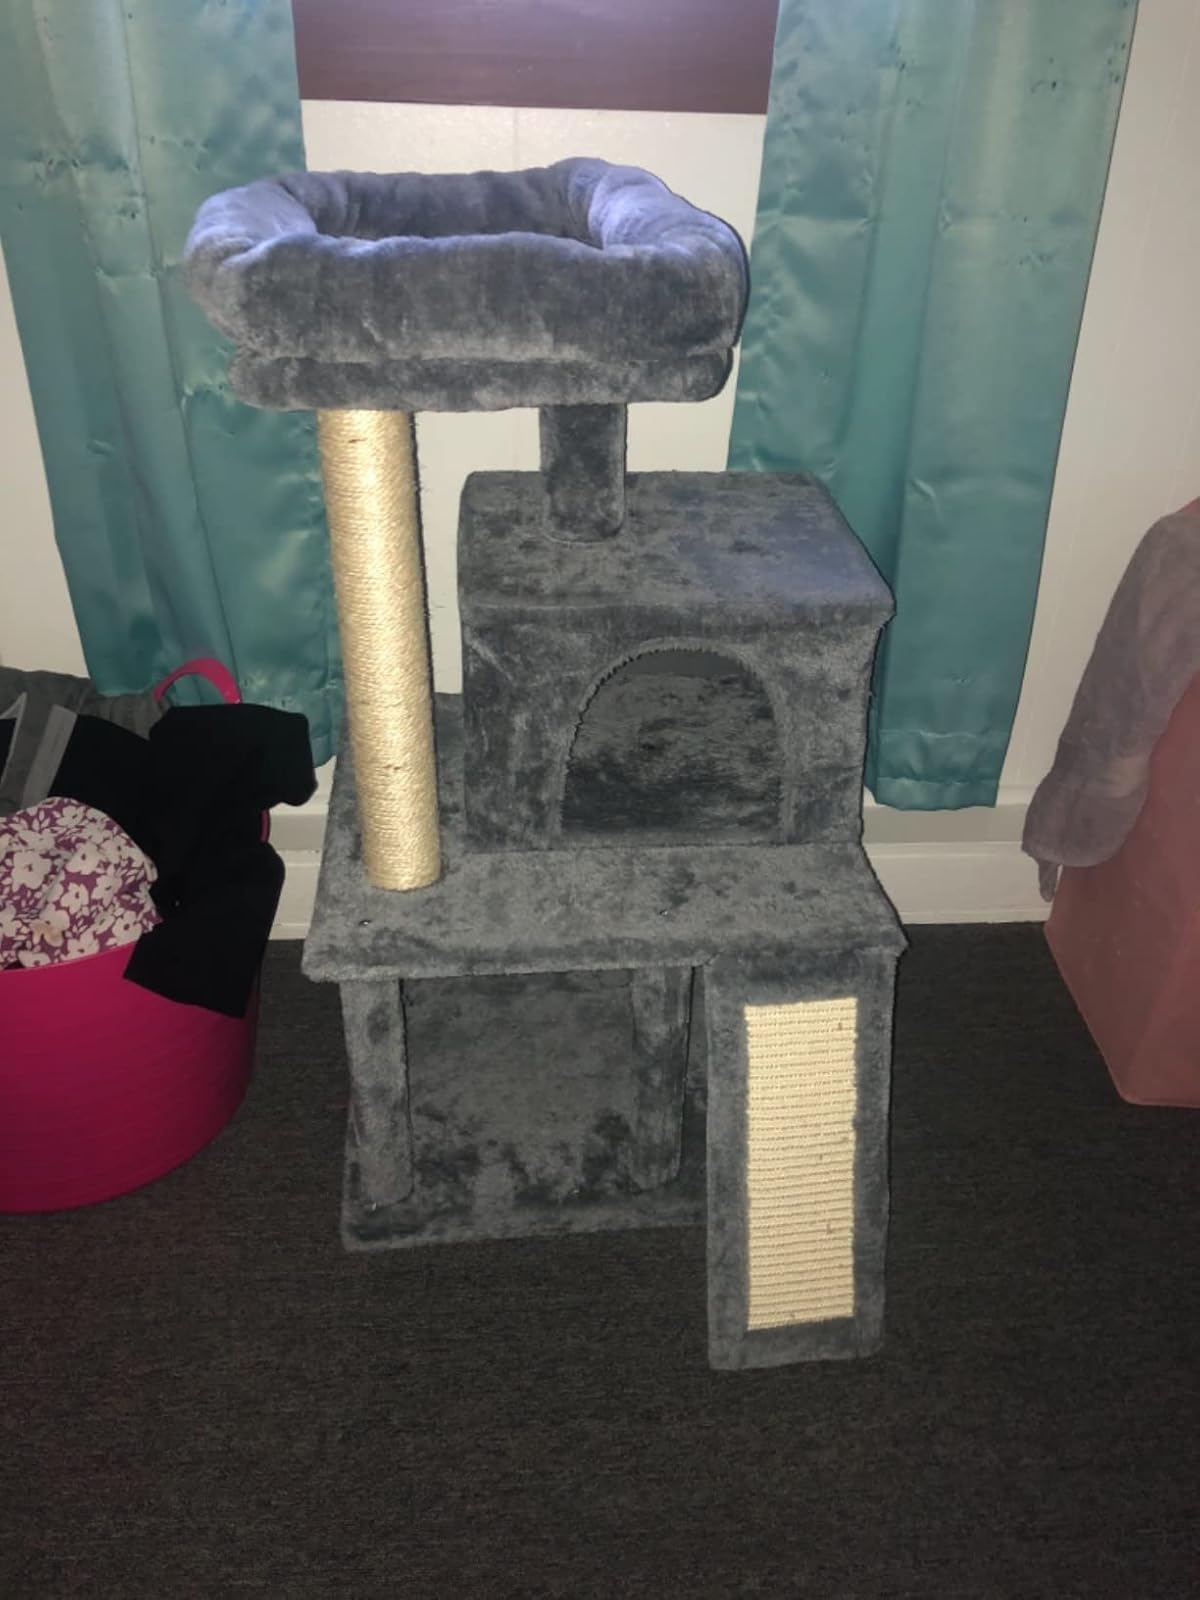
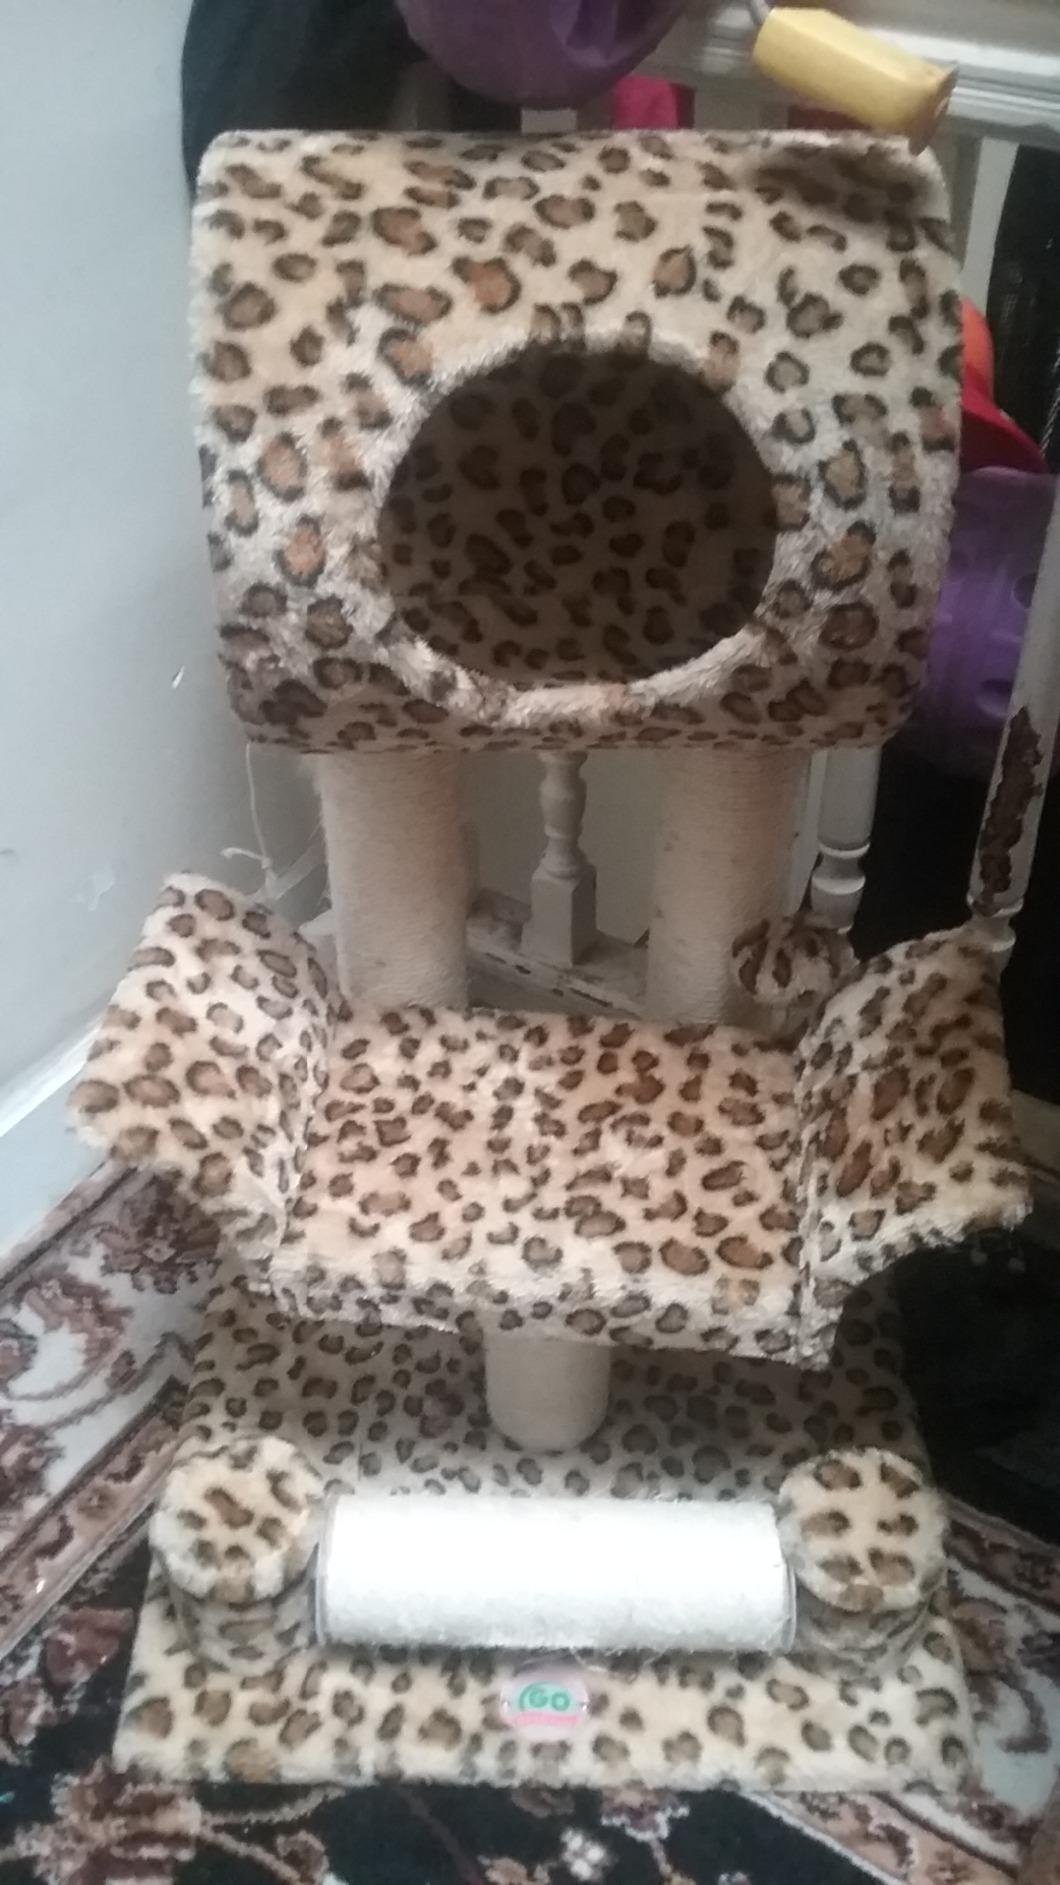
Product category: items_cat tree
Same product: no